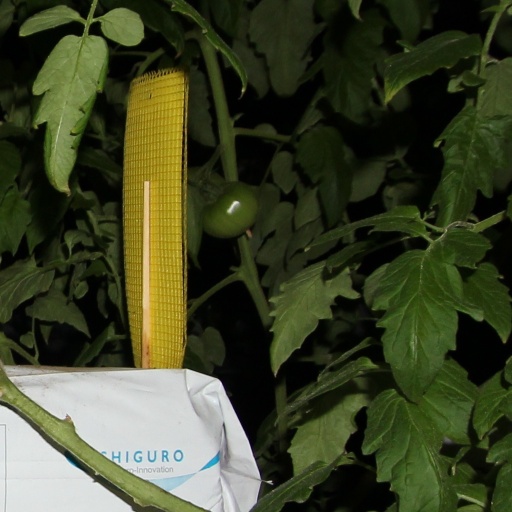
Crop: tomato